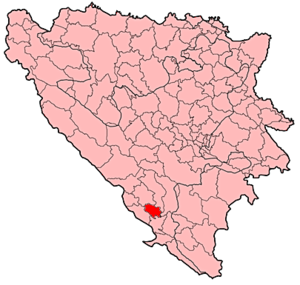
Čitluk est une ville et une municipalité de Bosnie-Herzégovine située dans le canton d'Herzégovine-Neretva et dans la Fédération de Bosnie-et-Herzégovine. Selon les premiers résultats du recensement bosnien de 2013, la ville intra muros compte 3 377 habitants et la municipalité 18 552.